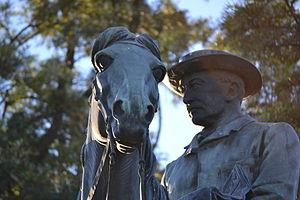
La statue équestre de Cecil Rhodes située à Kimberley, province du Cap-Nord en Afrique du Sud, rend hommage à Cecil Rhodes, magnat des mines, fondateur de la De Beers, fondateur de la Rhodésie et premier ministre de la colonie du Cap. Œuvre réalisée par Hamo Thornycroft, cette statue équestre en bronze de 72 tonnes fut financée par souscription publique par les habitants de Kimberley pour remercier Rhodes de son soutien durant le siège de leur ville par les Boers durant la seconde guerre des Boers. Elle fut érigée en 1907.
Kimberley est une ville d'Afrique du Sud située à 1 230 mètres d'altitude dans la province du Cap-du-Nord dont elle est le chef-lieu.